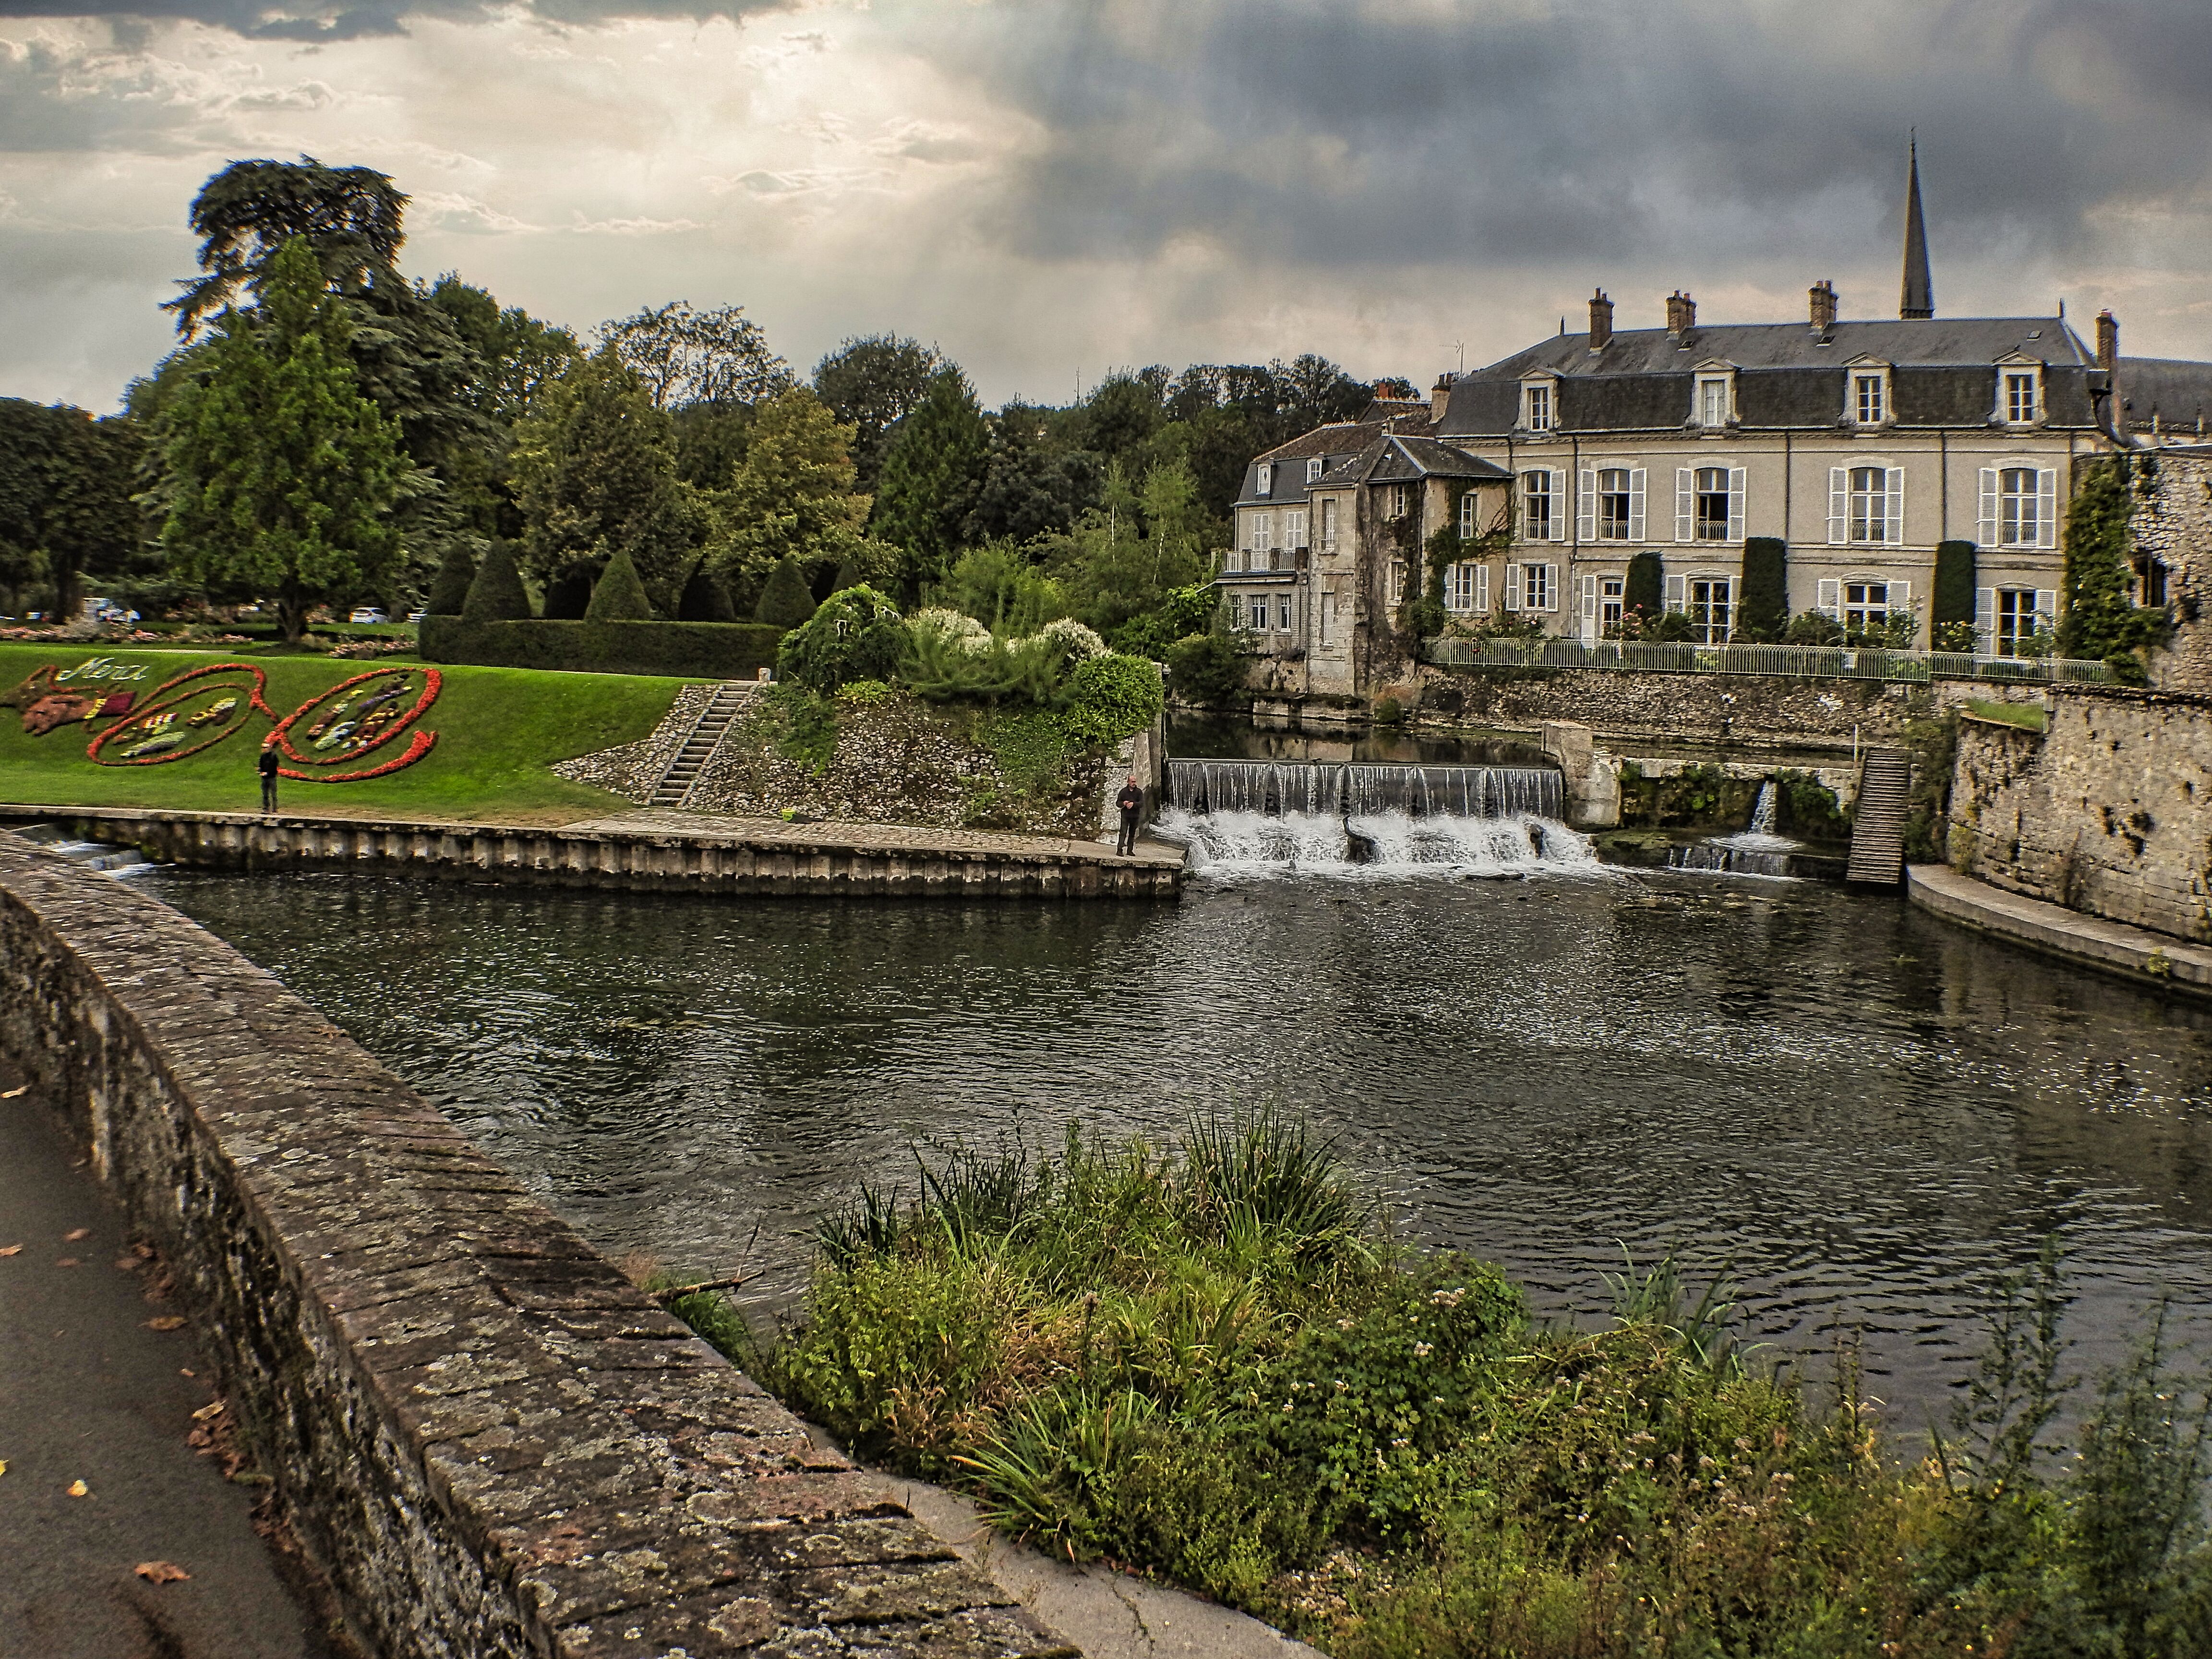
Vendome, water, nature, cloud, sky, plant, water resources, building, tree, architecture, lake, watercourse, house, bank, city, landscape, window, landmark, natural landscape, leisure, canal, grass, reservoir, reflection, channel, spring, lake district, pond, tourism, facade, bridge, water castle, garden, loch, paper product, history, water feature, castle, ancient history, tourist attraction, stately home, historic site, medieval architecture, village, estate, river